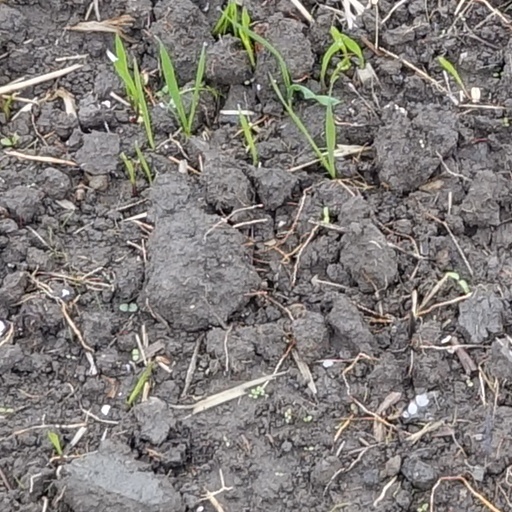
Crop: wheat